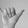
ASL letter: Y